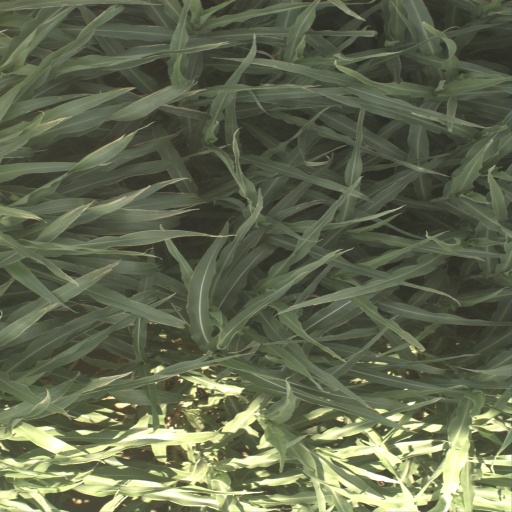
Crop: sorghum